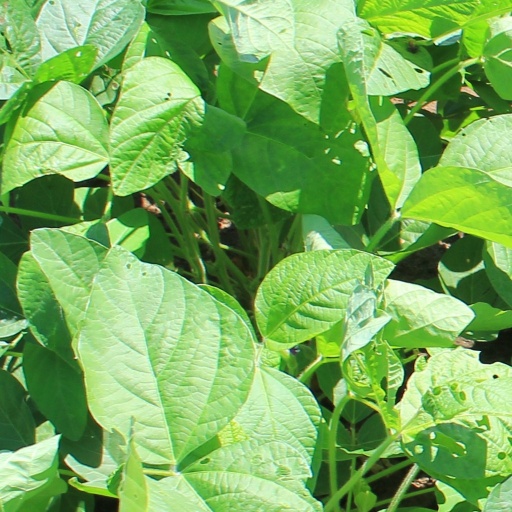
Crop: soybean